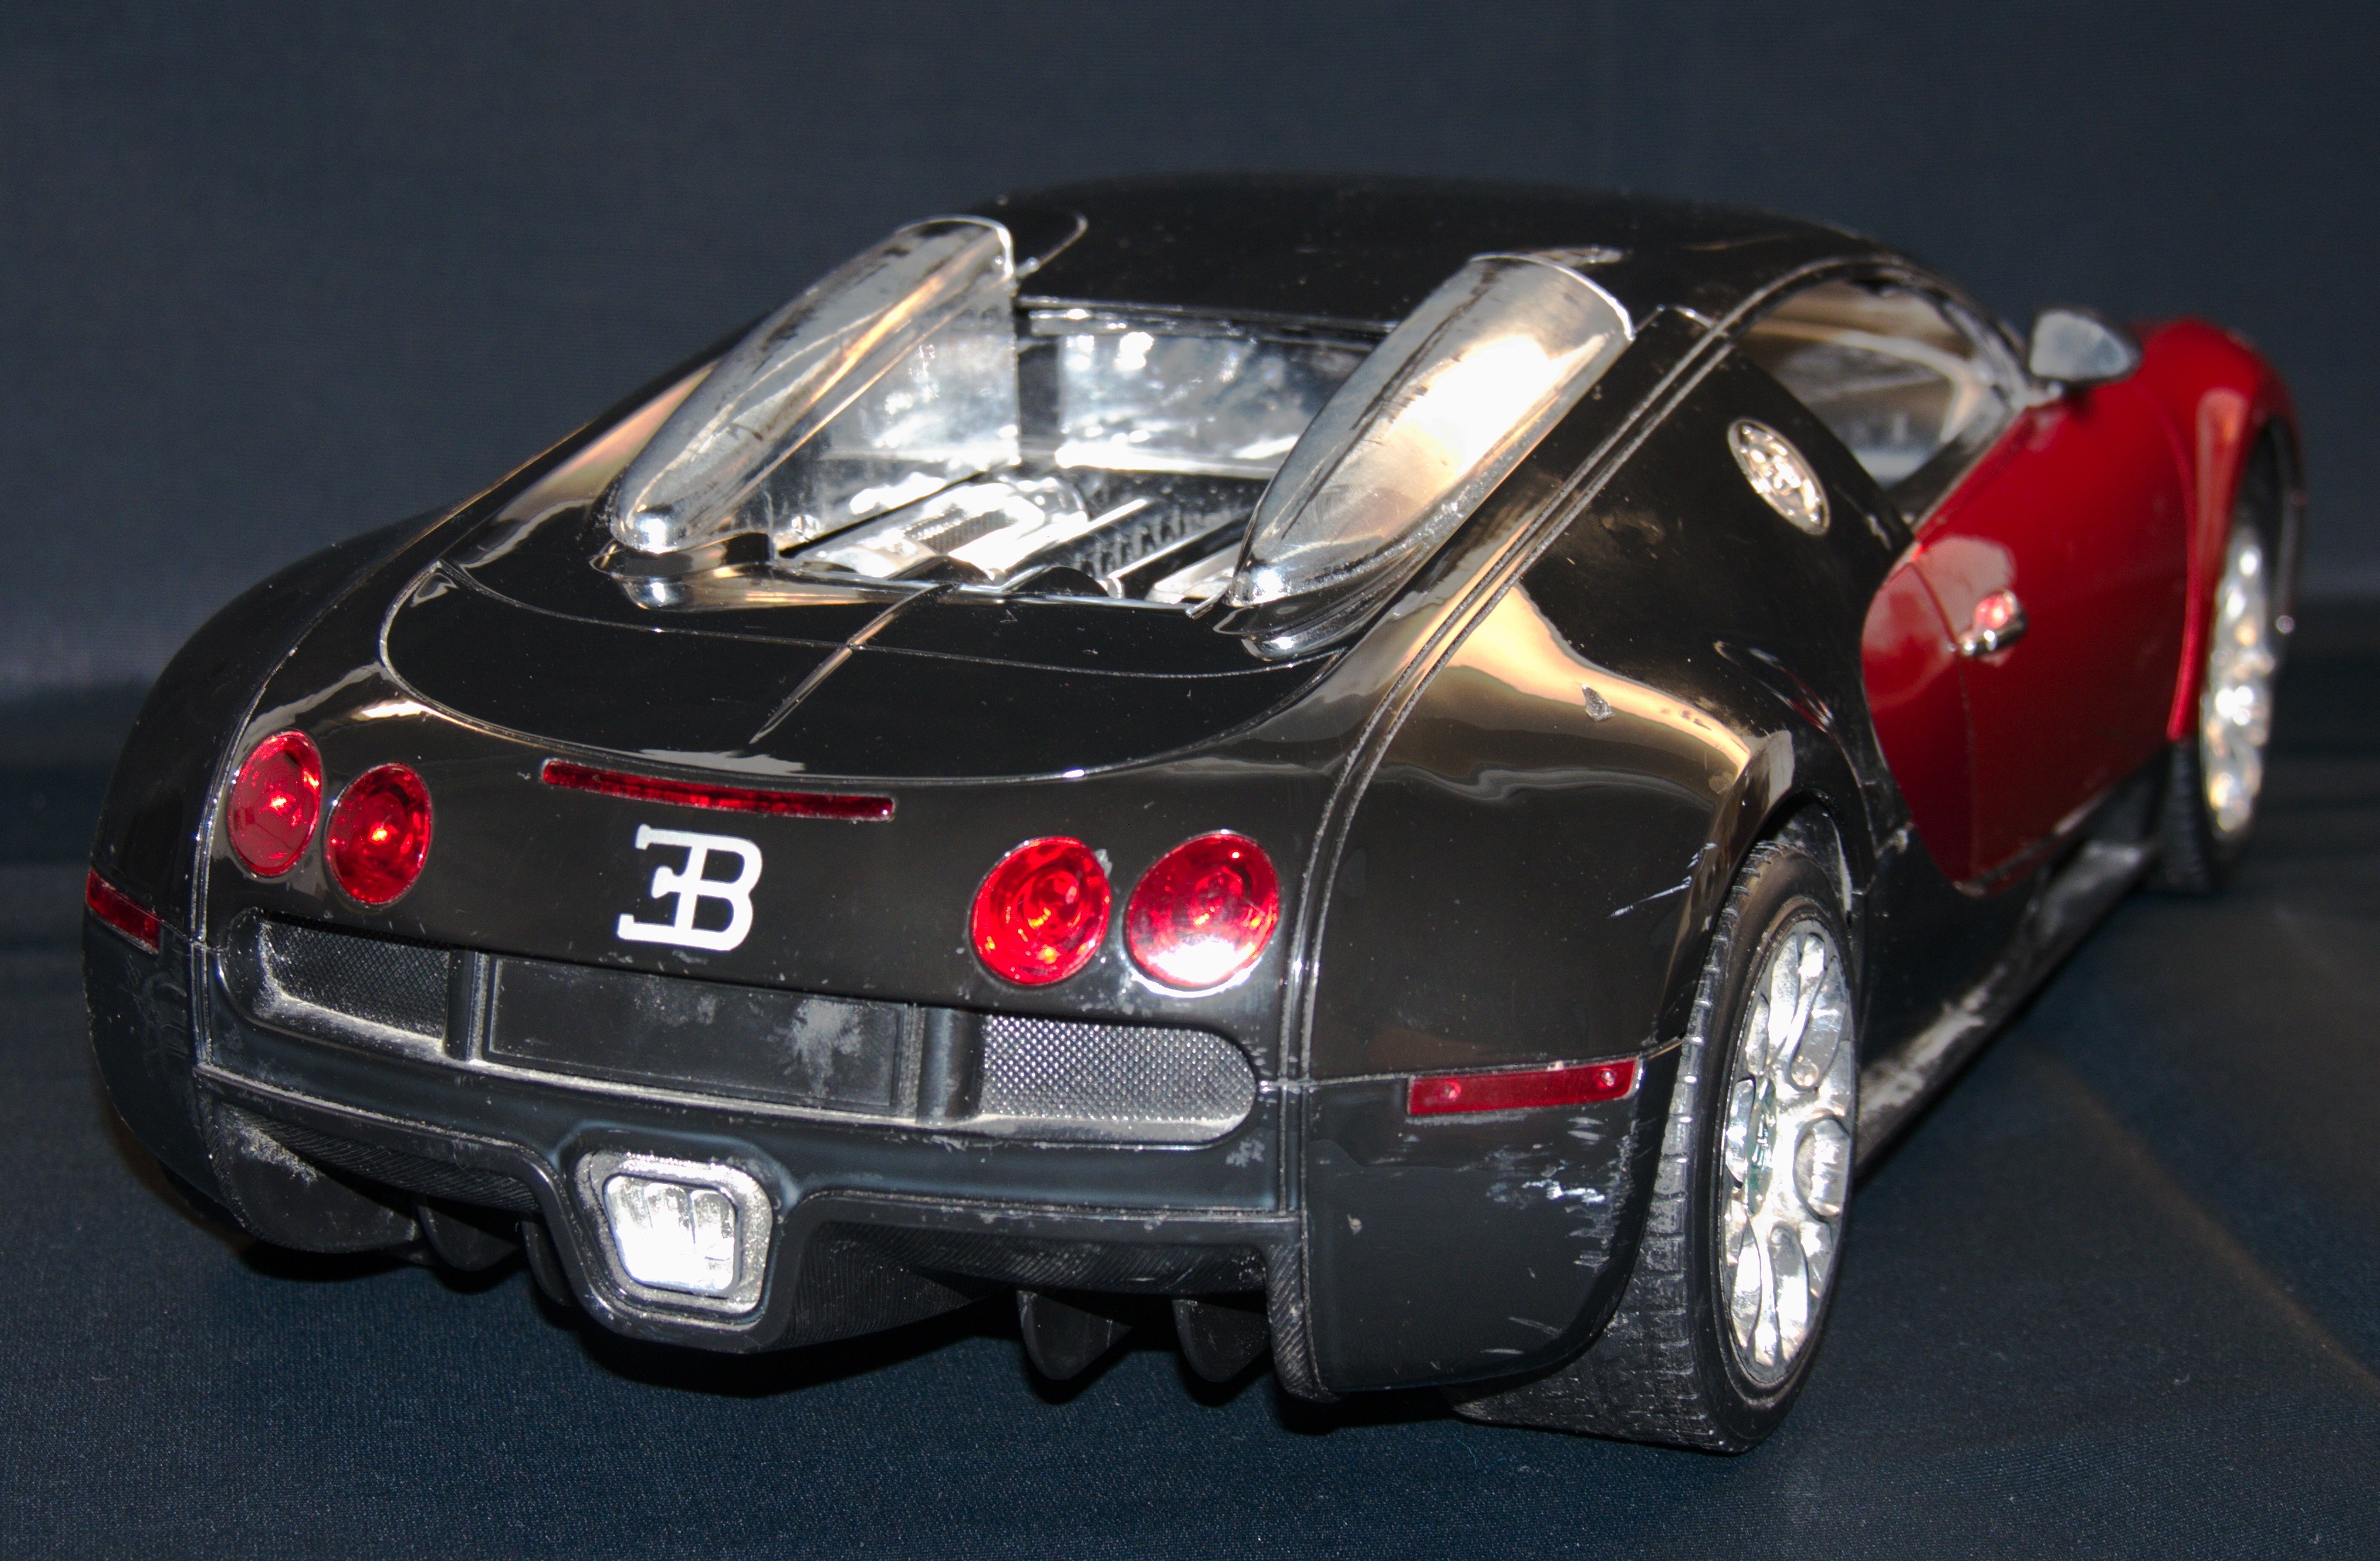
car, vehicle, auto, sports car, race car, supercar, oldtimer, bugatti, bugatti veyron, land vehicle, bughatti, automobile make, automotive design